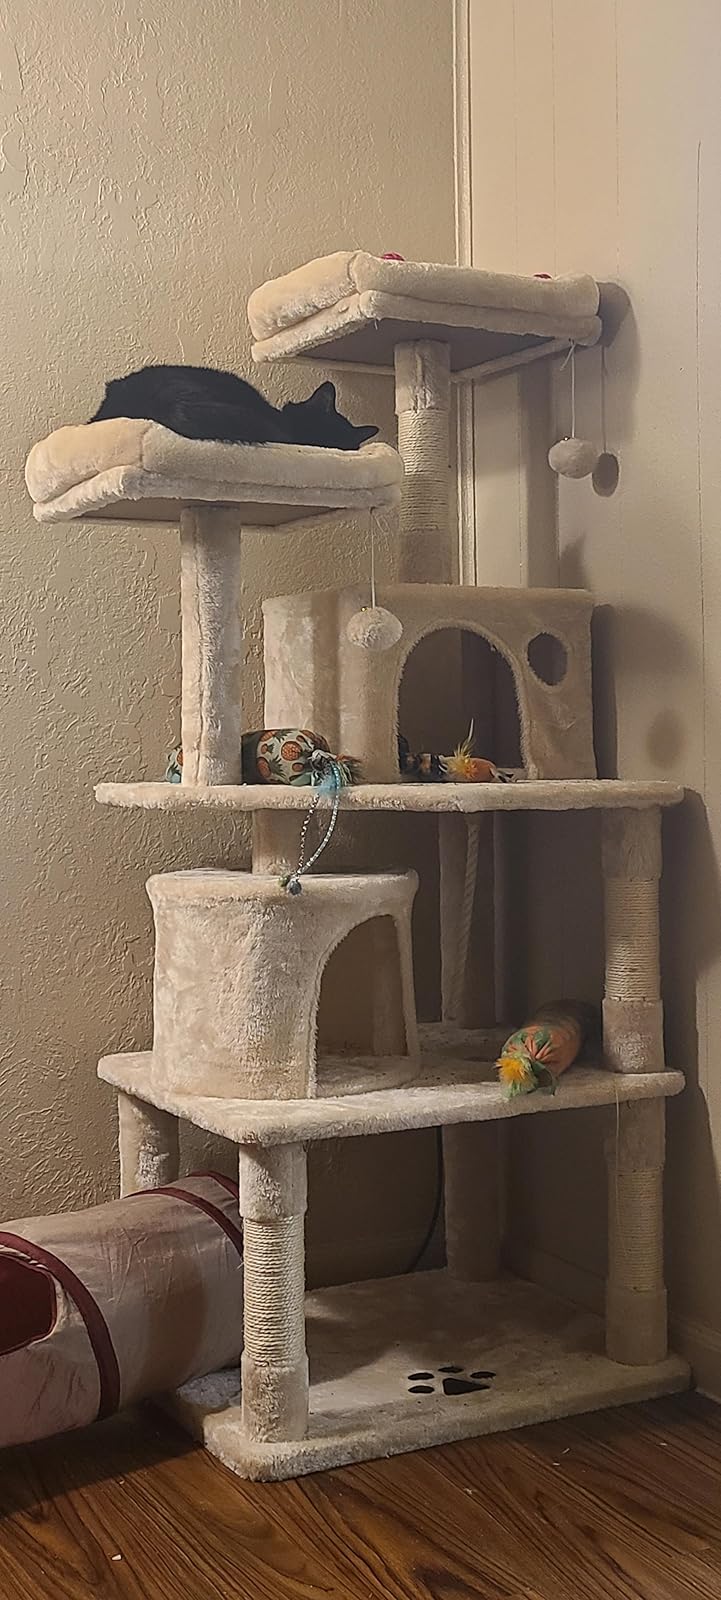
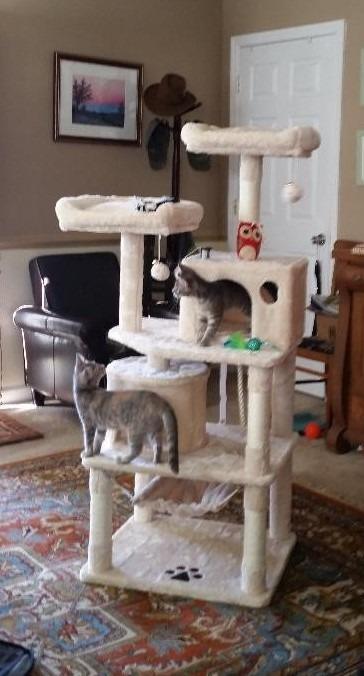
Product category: items_cat tree
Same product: yes